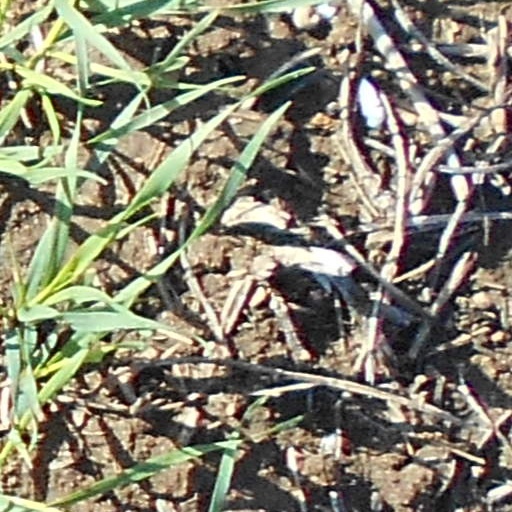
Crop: wheat